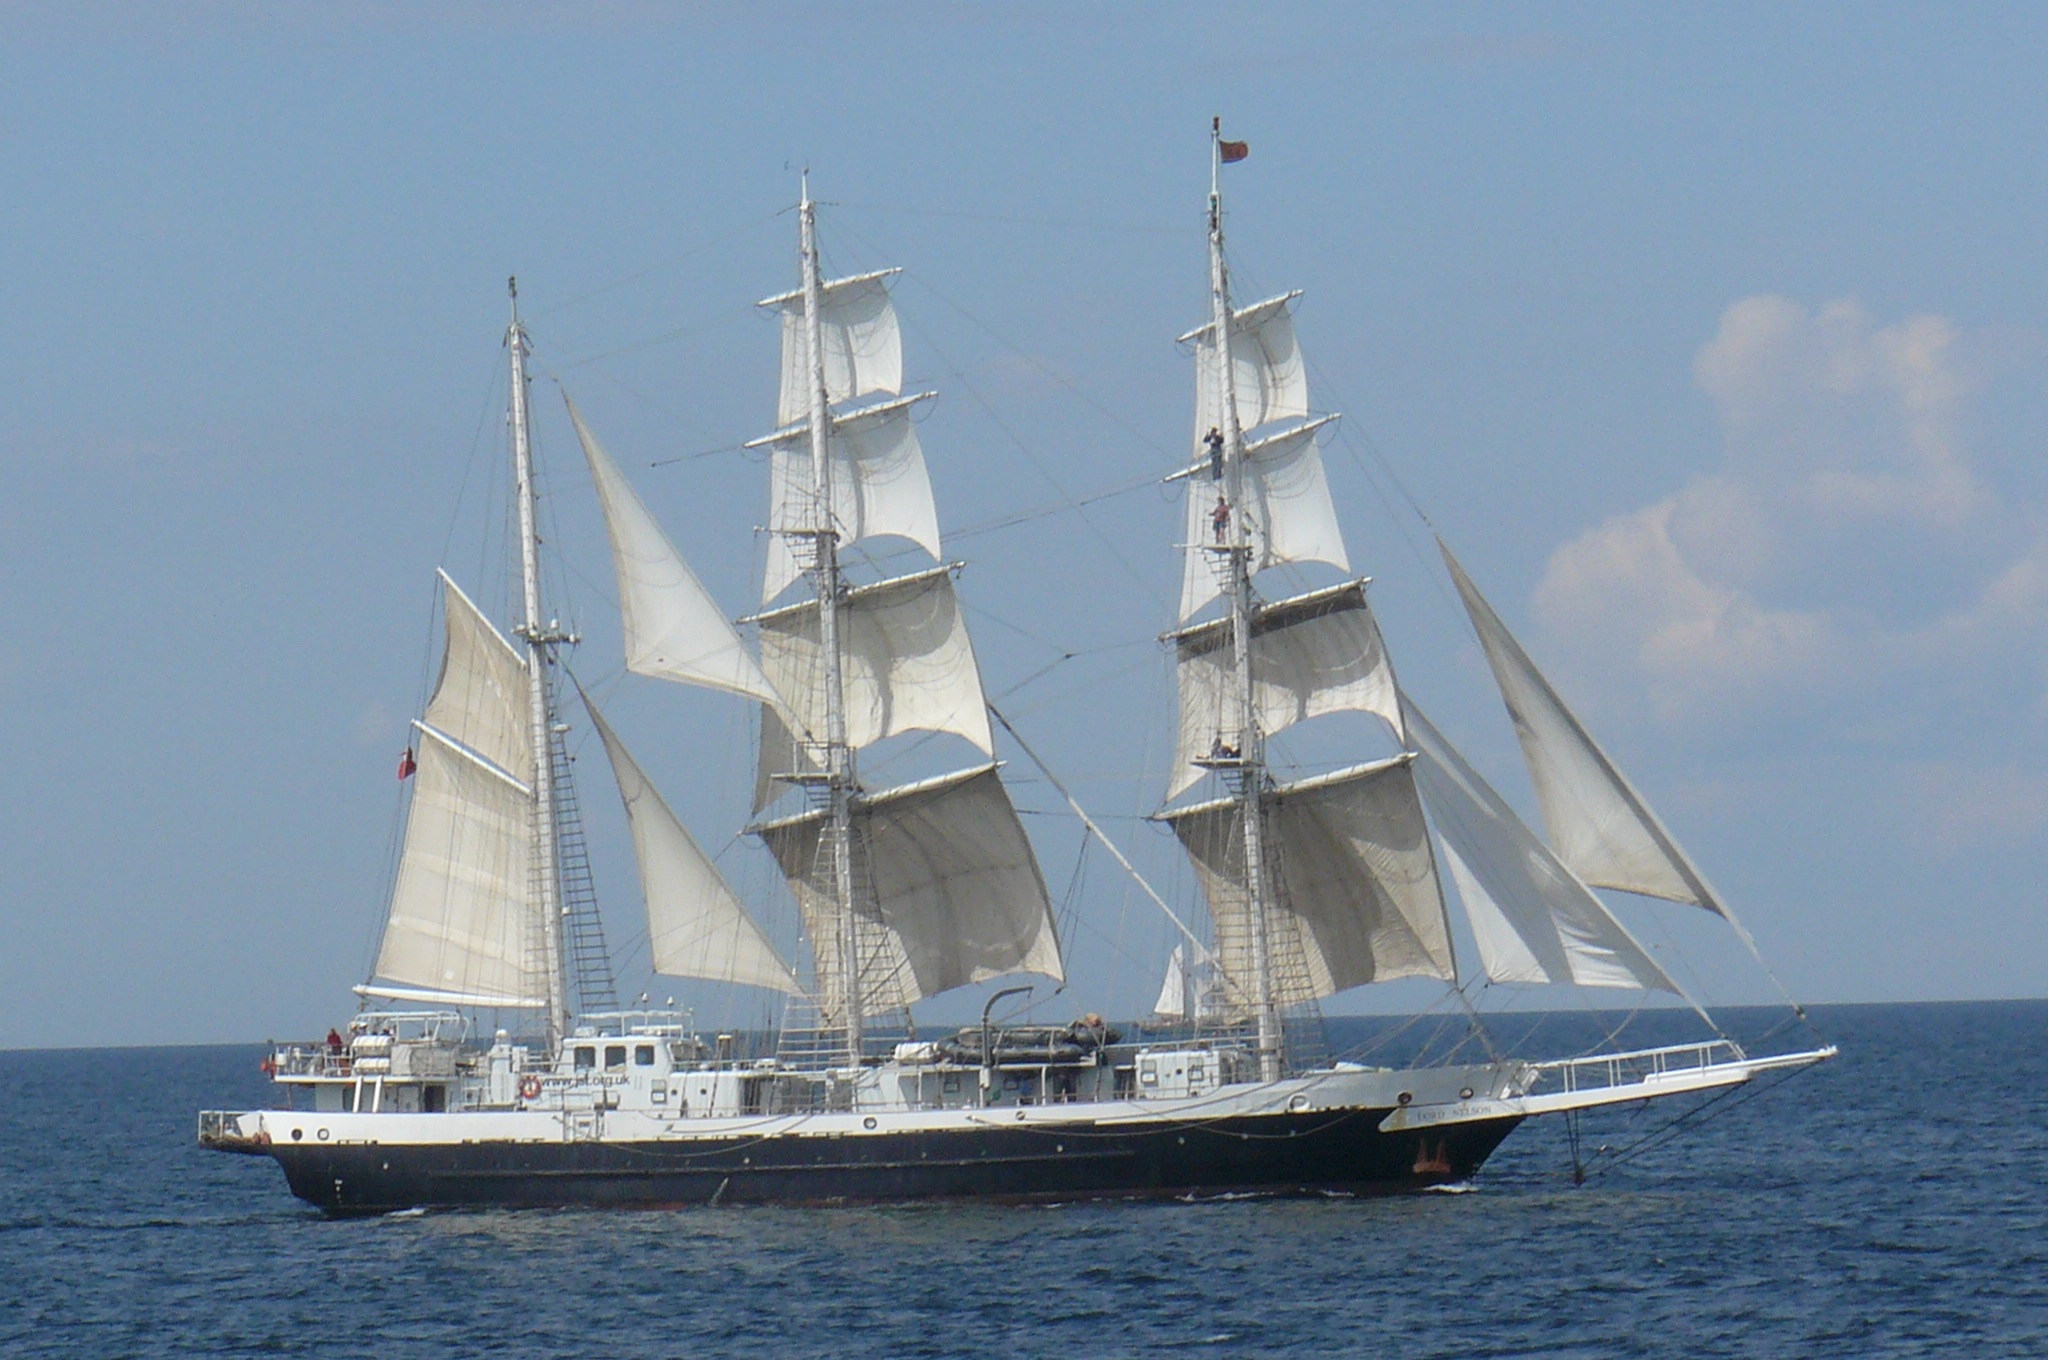
sea, water, ocean, boat, ship, vessel, vehicle, mast, sailing, rigging, sailboat, cruise, nautical, sail, tall, maritime, watercraft, schooner, windjammer, frigate, brig, sailing ship, cutter, training ship, tall ship, lord nelson, full rigged ship, caravel, brigantine, barquentine, sloop of war, jubilee trust